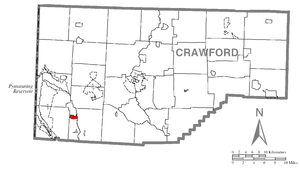
Hartstown est une census-designated place située dans le comté de Crawford, dans le Commonwealth de Pennsylvanie, aux États-Unis. Sa population s’élevait à 201 habitants lors du recensement de 2010.